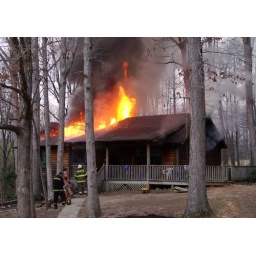
this is the house I had my babies in. It burn to the ground in front of my eyes.